Mikael Johnston

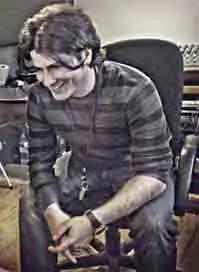
Johnston in May 2009

Mikael Johnston is a musician, producer and remixer best known for his work in electronic dance music. Johnston is a founding member of the San Francisco house music group Mephisto Odyssey which originated in the early 1990s. After a string of successful singles on his own label imprint Mephisto Records (starting with the 12" Dream of The Black Dahlia), Johnston signed with progressive west coast label City of Angels, home to future break beat kings The Crystal Method. Johnston's notoriety in the major label music industry began in the late 1990s with his collaboration with Jane's Addiction on a series of remixes for their maxi single "So What" under the name Deep Red. A recording contract with Warner Bros. Records soon followed. While at Warner Johnston worked with Nu Metal act Static-X on a remix for their single Push It. This eventually led to their collaboration on the crossover alternative song, "Crash" which later became a video directed by Len Wiseman that appeared on MTV and in the film . Johnston's other projects include, Deep Red, Seraphim and The Swerve.